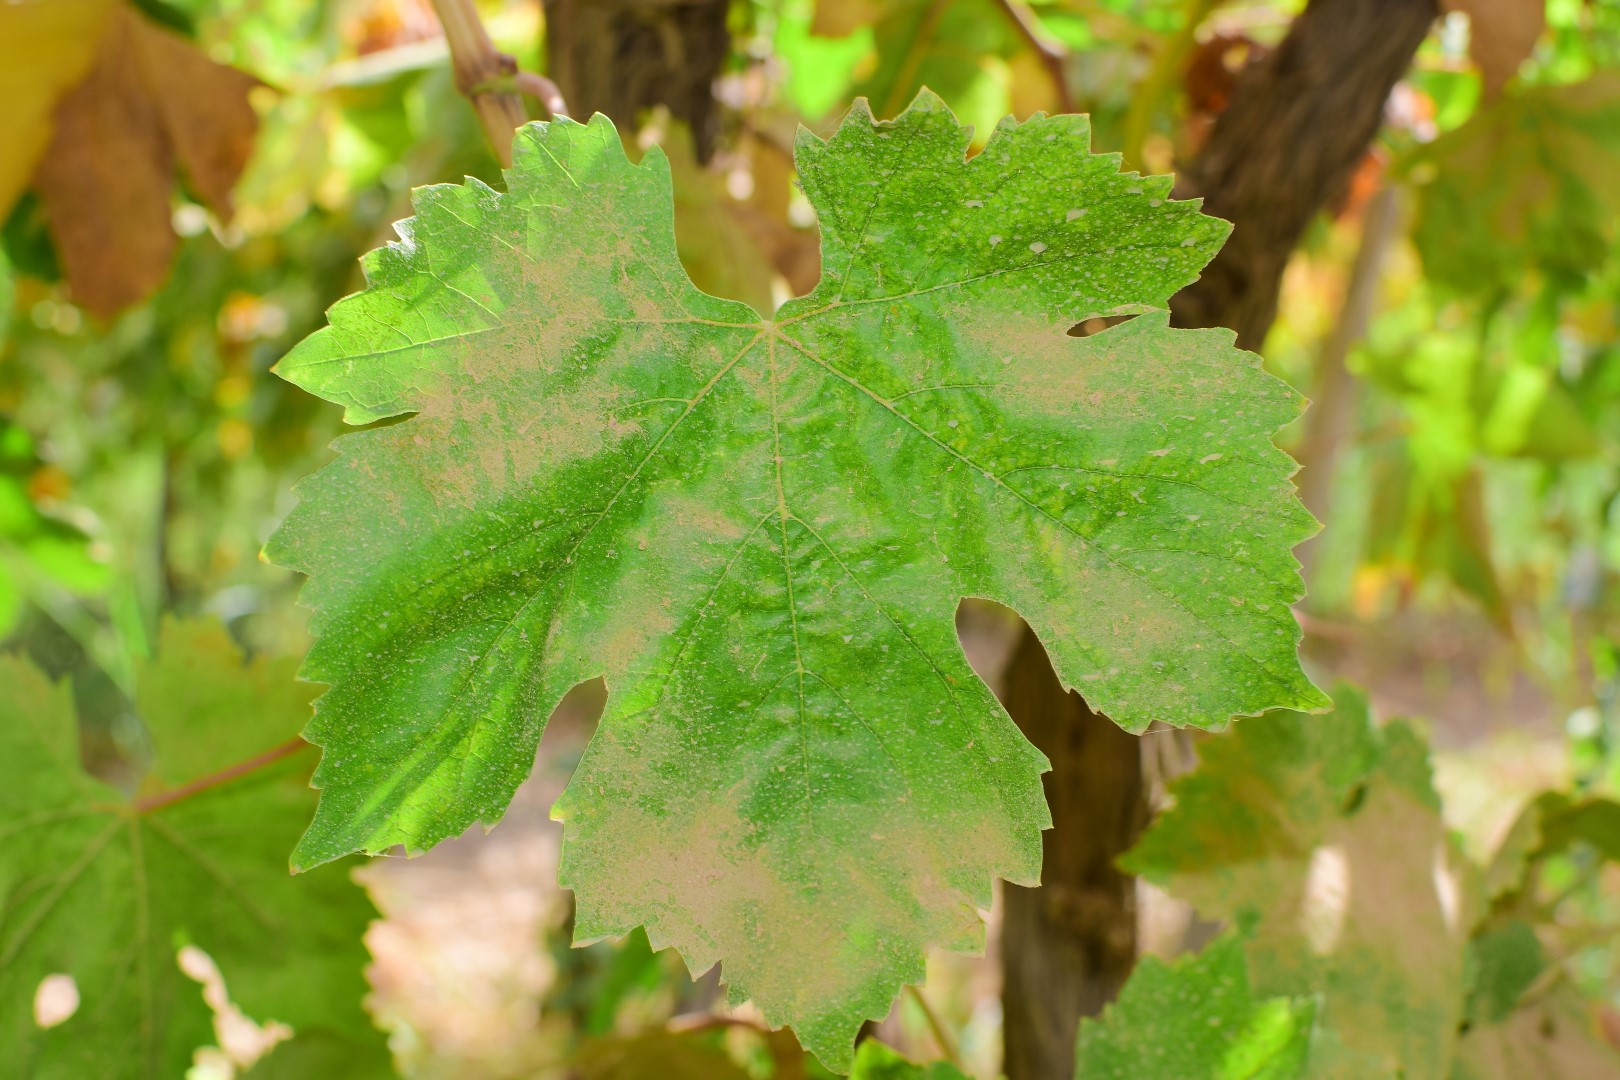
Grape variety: Thompson Seedless